Salmon-class submarine

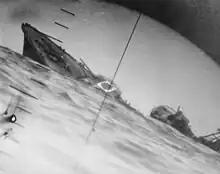
Periscope photo of sinking.

From the very start, the "Salmon"s were in the thick of the fight in the defense of the Philippines. The submarines of the Asiatic Fleet were the primary striking force available to Admiral Thomas C. Hart, the fleet's commander. He was assigned sixteen "Salmon"s or "Sargo"s, the entirety of both classes. The Japanese did not bomb Cavite Navy Yard until 10 December 1941, so almost all of the submarines were able to get underway before an attack.